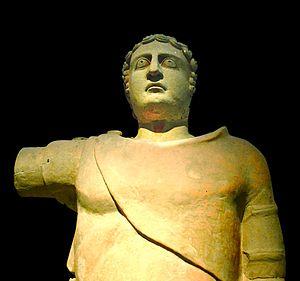
Le musée national du Bardo est un musée de Tunis, capitale de la Tunisie, situé dans la banlieue du Bardo.